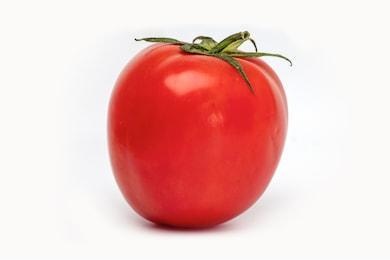
Label: tomato